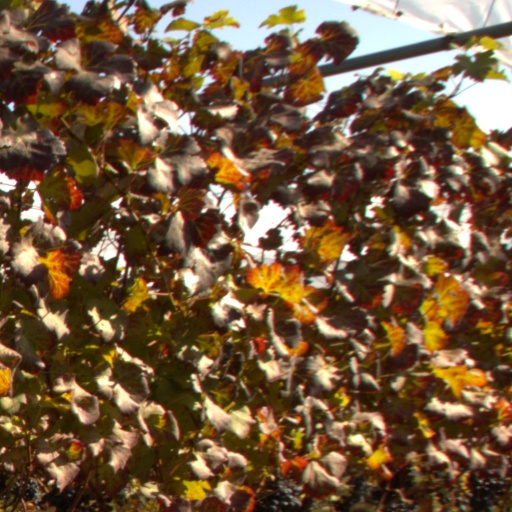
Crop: grape